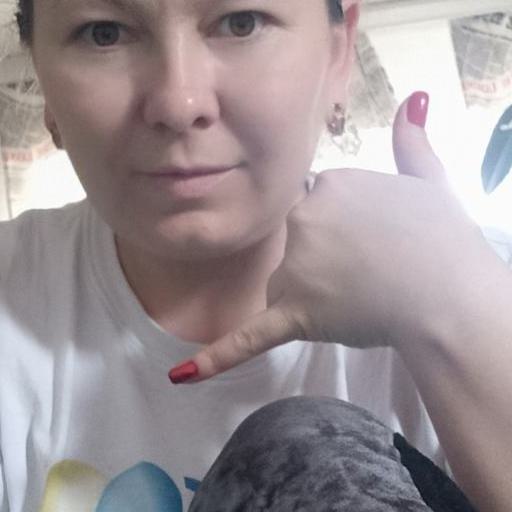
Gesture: call